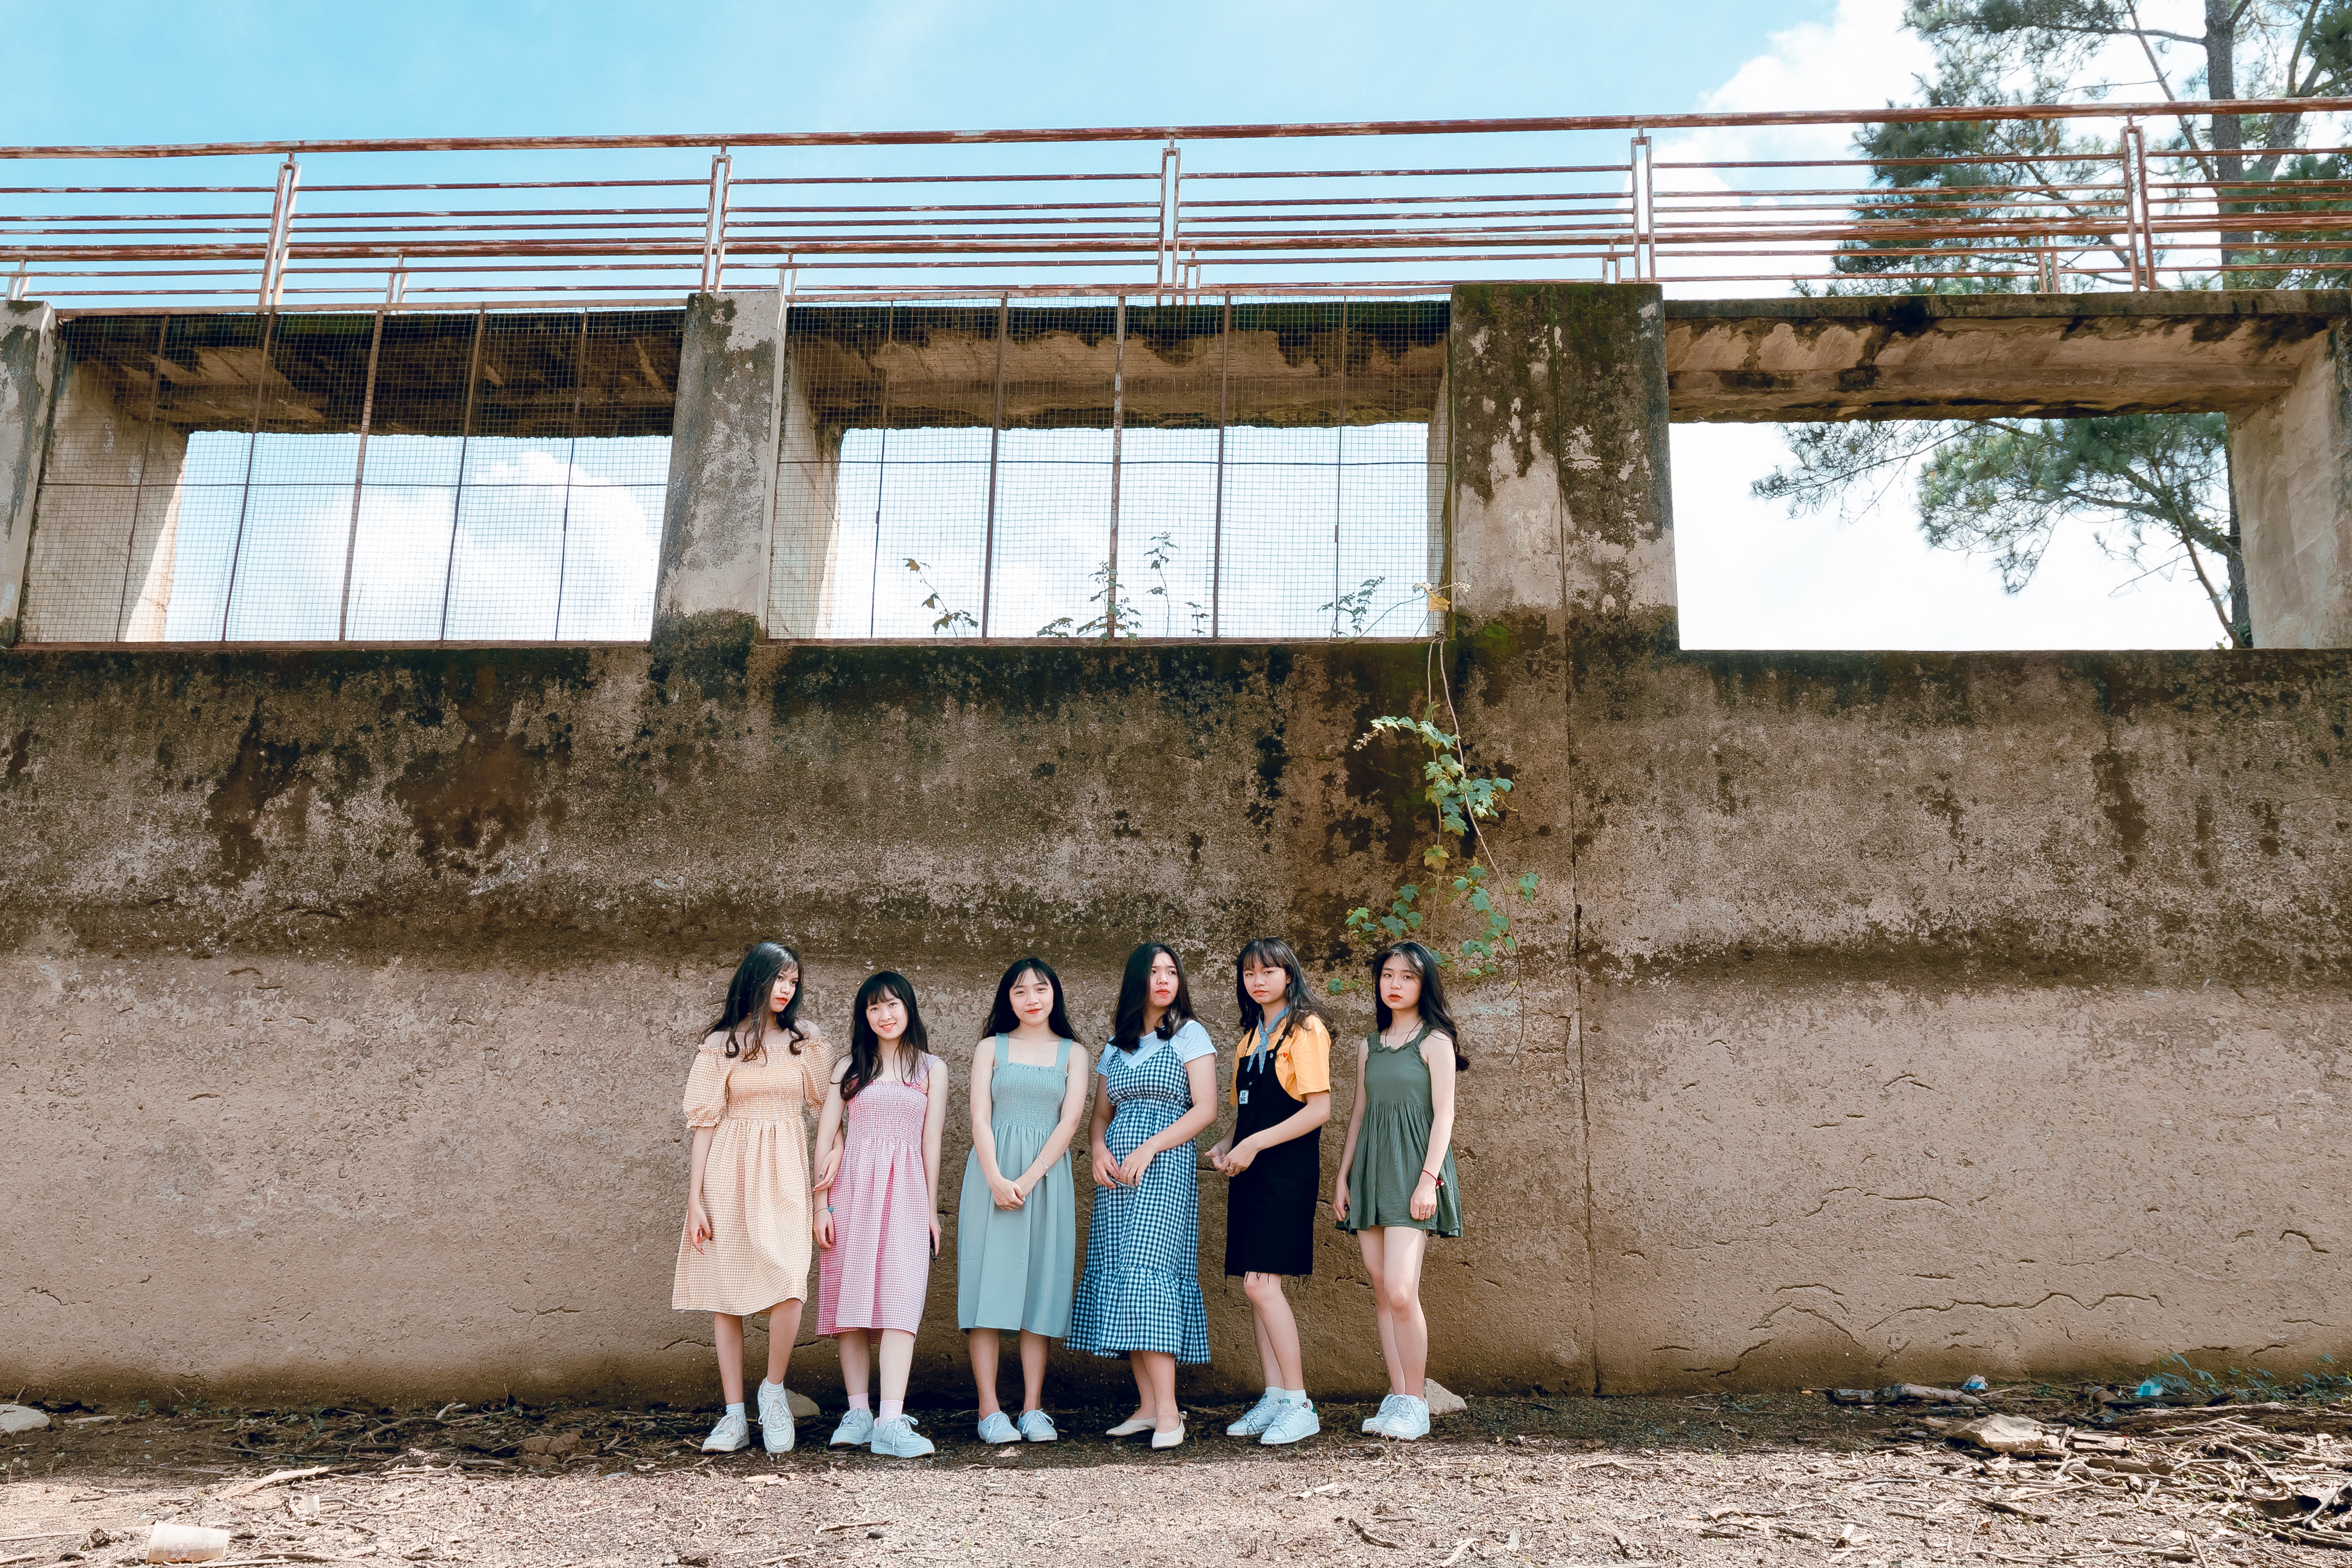
photograph, snapshot, wall, adaptation, photography, child, tourism, vacation, house